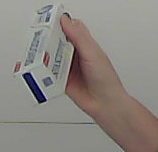
Product: sensodyne_toothpaste